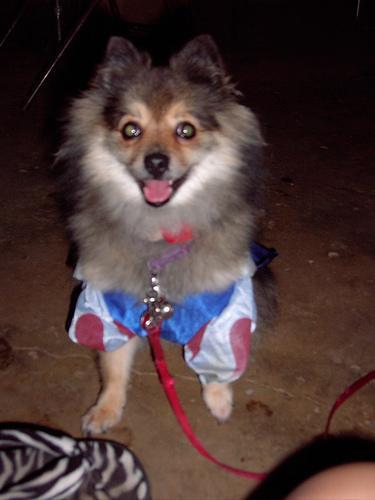
Pomeranian